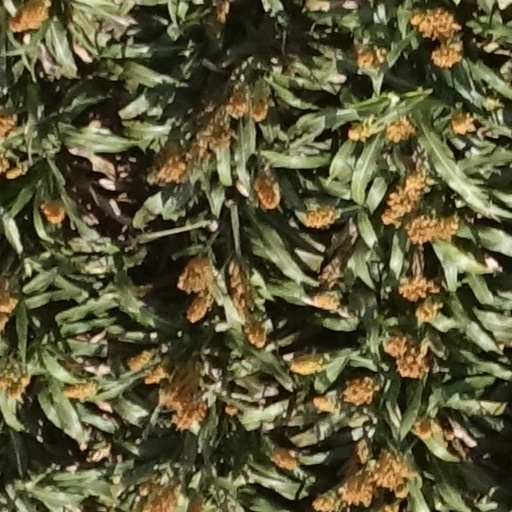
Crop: sorghum